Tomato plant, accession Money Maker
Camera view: horizontal (90 deg, fisheye); turntable rotation: 330 degrees
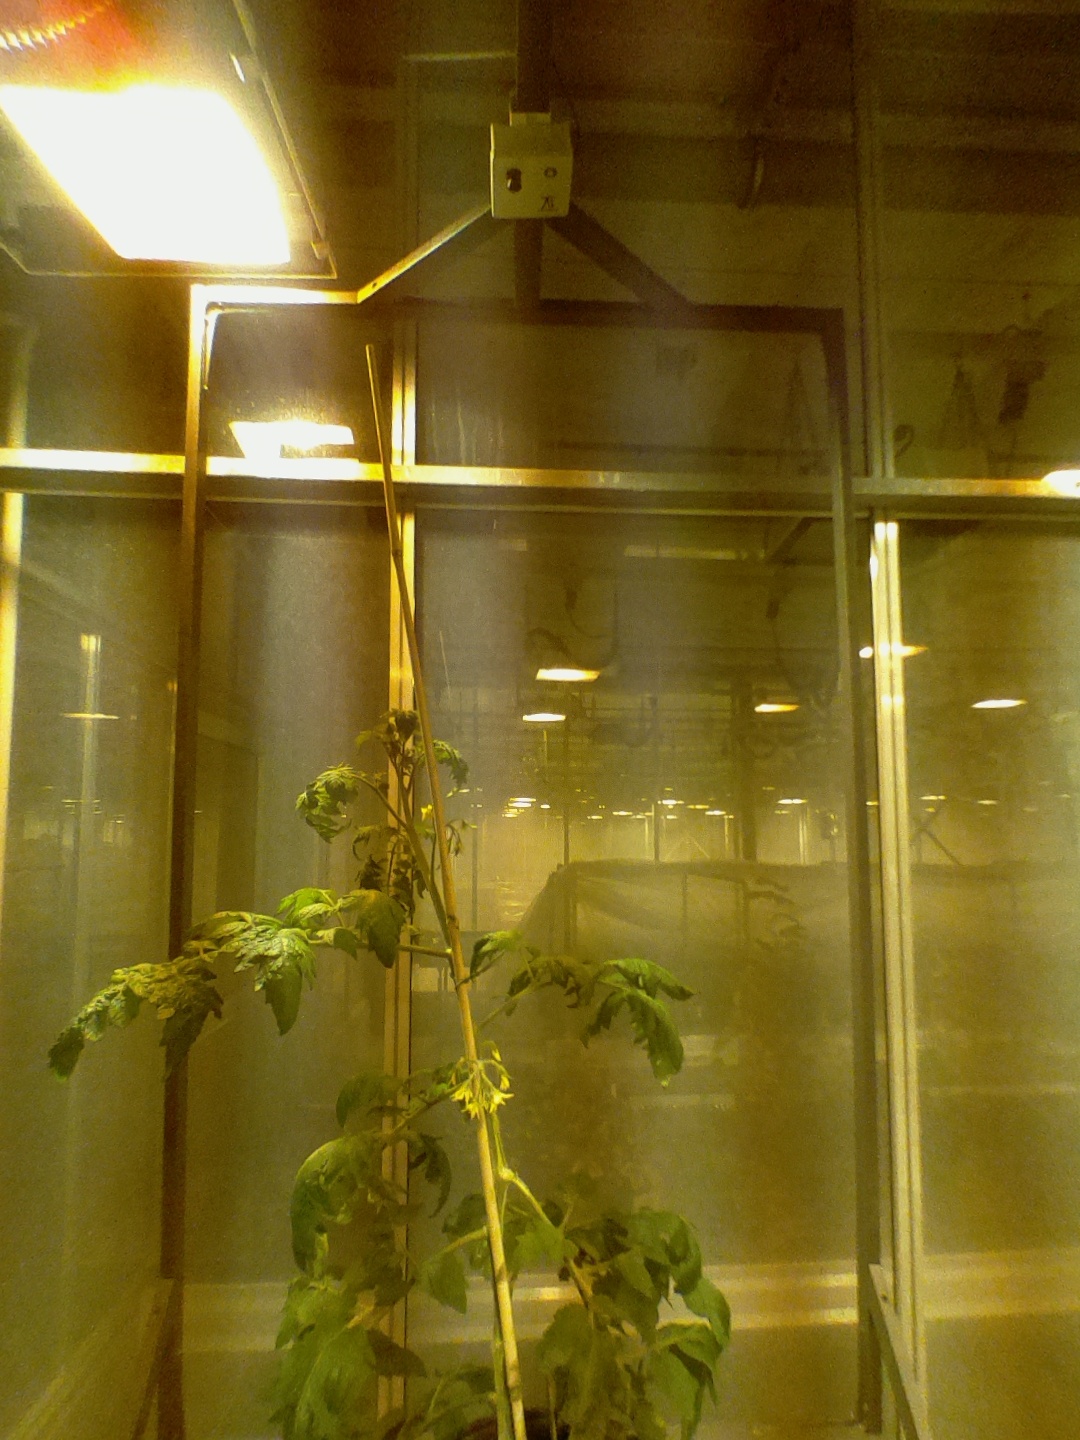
BBCH growth stage 66: Full flowering, 60%-70% of flowers open, more petals falling